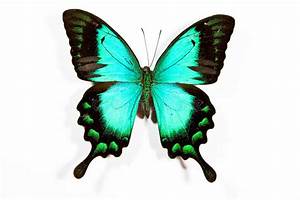
Label: farfalla